East Nippon Expressway Company

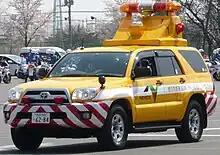
Toyota Hilux Surf NEXCO East Japan patrol car.

The , abbreviated as , is one of the main operators of expressways and toll roads in Japan. It is headquartered in Kasumigaseki, Chiyoda, Tokyo.